Myaukhpet Shinma

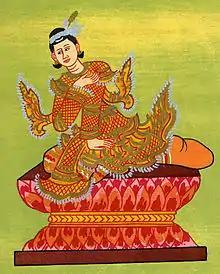
Myaukhpet Shinma

Myaukhpet Shinma of the 37 nats in the Burmese pantheon of nats. She is the "nat" representation of the wet nurse of King Tabinshwehti, and a native of North Kadu. She died in childbirth. The Lady of the North is often depicted on her knees (or alternatively reclining on a throne), right hand on her bosom, left hand on her knee and wearing royal robes. Though she is mostly portrayed as a young woman, she can sometimes be seen in her elderly form.